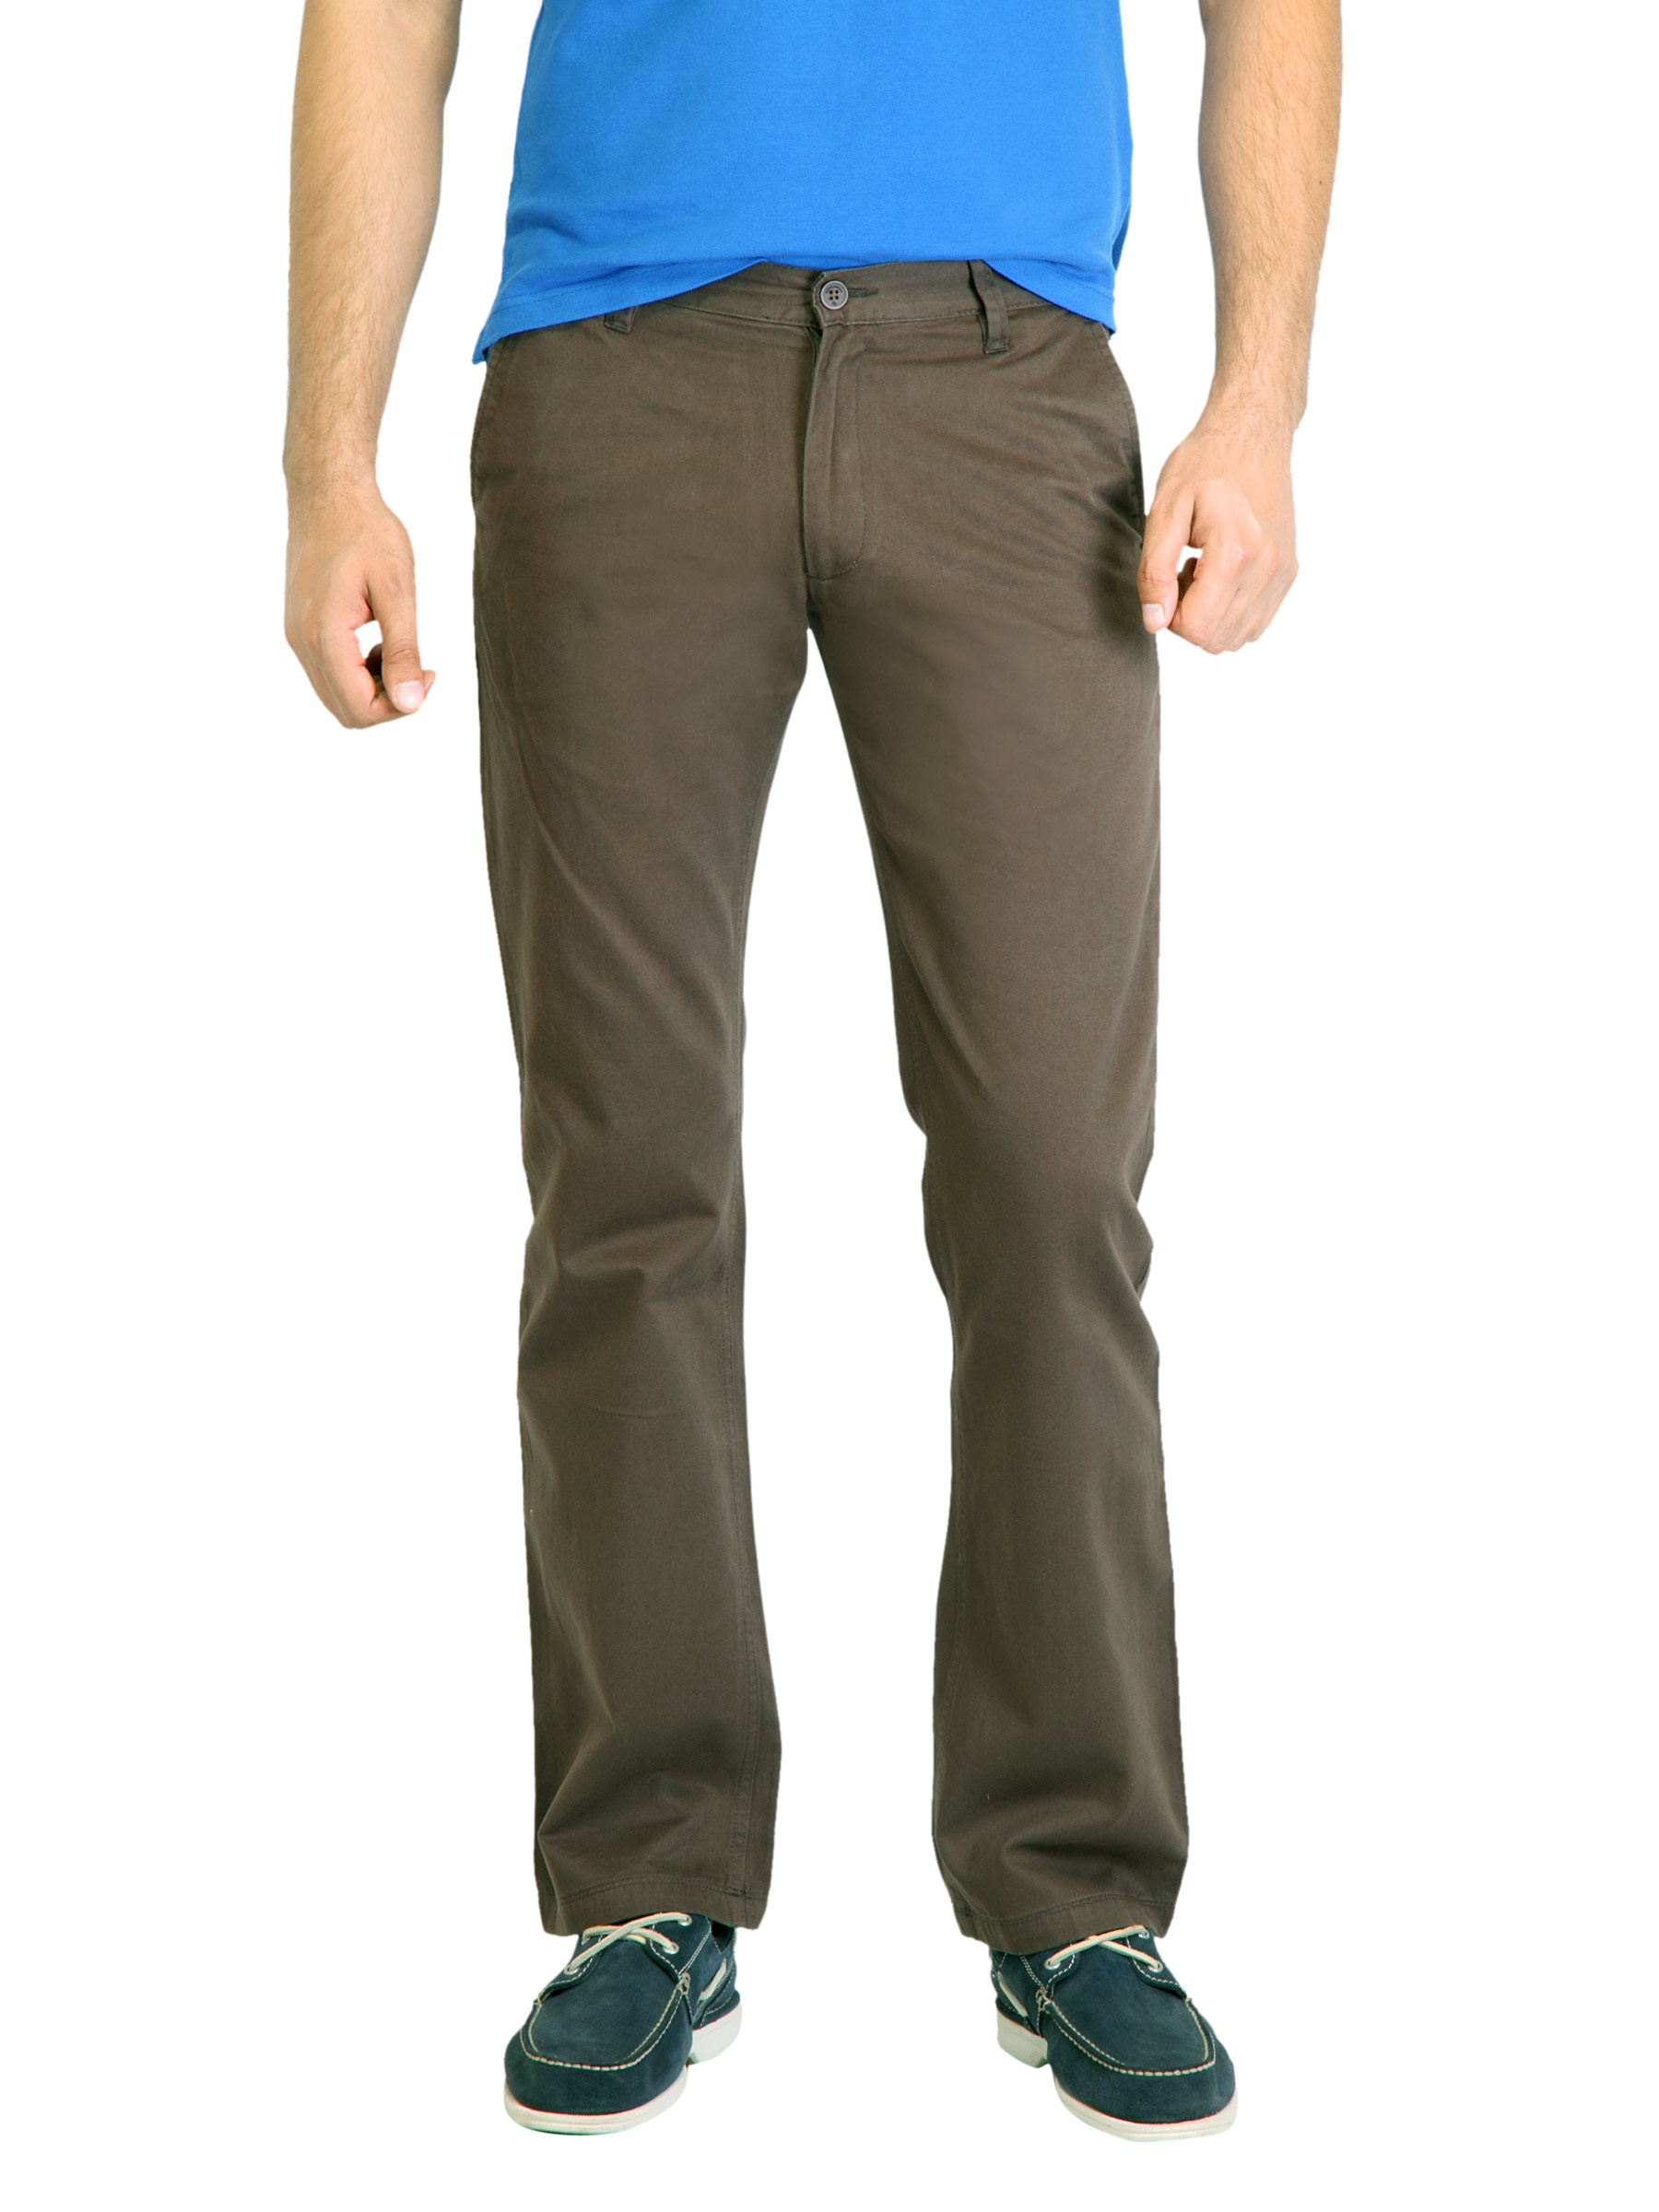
Highlander Men Solid Brown Trouser
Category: Apparel / Bottomwear / Trousers
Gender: Men
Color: Brown
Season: Fall 2011
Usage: Casual